Hikifune Station

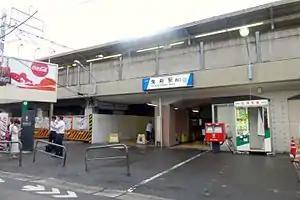
West entrance, July 2015

is a railway station in Sumida, Tokyo, Japan, operated by the private railway operator Tobu Railway.